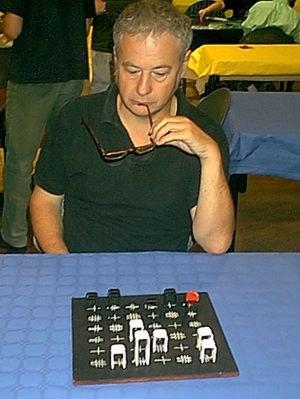
Photographie du jeu Mana Mutu, primé à Besançon en 2002, avec son auteur Claude Leroy Photo prise par françois Haffner, libre d'utilisation.
Mana est un jeu de société créé par Claude Leroy en 2005 et édité par Jactalea.